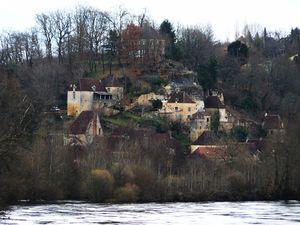
Le hameau de Bigaroque surplombant la Dordogne, Coux-et-Bigaroque, Dordogne, France
Coux-et-Bigaroque est une ancienne commune française située dans le département de la Dordogne, en région Nouvelle-Aquitaine.